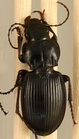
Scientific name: Cyclotrachelus torvus
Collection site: Northern Great Plains Research Laboratory NEON (NOGP), plot NOGP_007